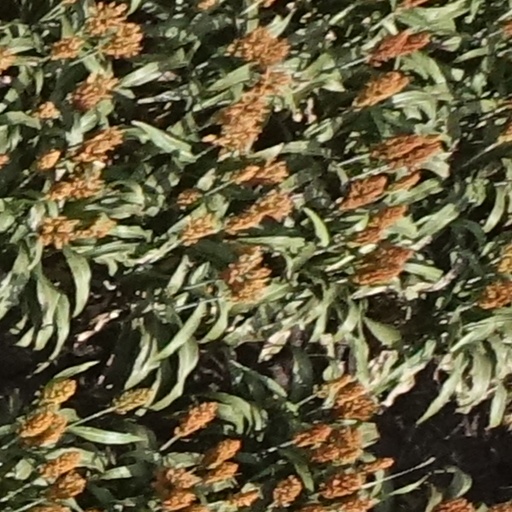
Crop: sorghum